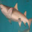
Label: shark